Eaton Hall, Cheshire

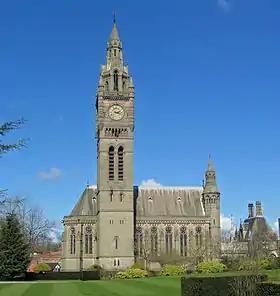
A tall clock tower in shape rather like Big Ben at Westminster; behind this is a Gothic chapel with an apse on the left and a turret on the right

Adjacent to the hall are the remaining structures designed by Waterhouse. To the north is Eaton Chapel; this, with its clock tower, is a Grade I listed building. The decorative scheme of the interior of the chapel is based on the 'Te Deum'; it involves stained glass and stone mosaic, and was developed by Frederic Shields. Immediately to the north of the chapel is the Stable Court; this is listed at Grade II*. The buildings in the Stable Court are in brick, red stone, and half-timbering, with red tile roofs. The west range has a half-timbered upper storey with two gables, and a central gatehouse with turrets which are polygonal at the base and circular higher up and have conical roofs. On each side of the gatehouse are two-storey arcades with gables above. In the courtyard is a statue of a horse by Joseph Boehm, which is listed at Grade II. At the southeast corner of the stable yard is a postillion's house, dated 1873 and listed at Grade II*. In a lobby between the stable yard and the chapel is an artificial grotto, listed at Grade II. In the area around the Stable Court are further structures listed at Grade II. To the north is the Coachhouse Court, which consists of a coach-house, a covered court and a riding school. These were designed in the 1870s for the 1st Duke. To the north of this are Eaton Hall Cottages, four attached cottages, which were designed about the same time. In the forecourt between the Coachhouse Court and the cottages is a lodge, with gates, piers and screens. Near to the cottages is the former engine shed of the Eaton Hall Railway. To the east of the stable yard is a chapel-like sandstone game pantry dating from the 1870s.